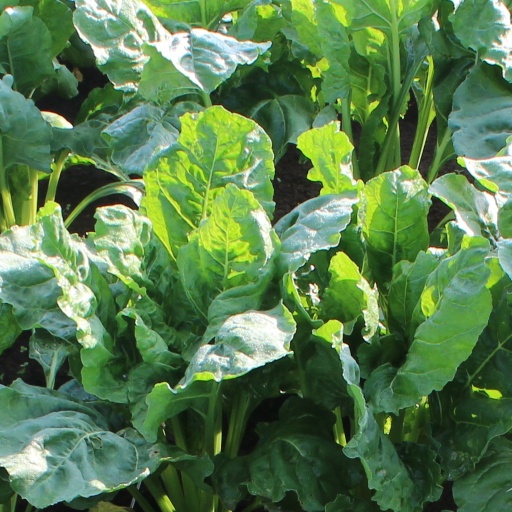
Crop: sugar beet